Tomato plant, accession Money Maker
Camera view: tilt-top (135 deg); turntable rotation: 240 degrees
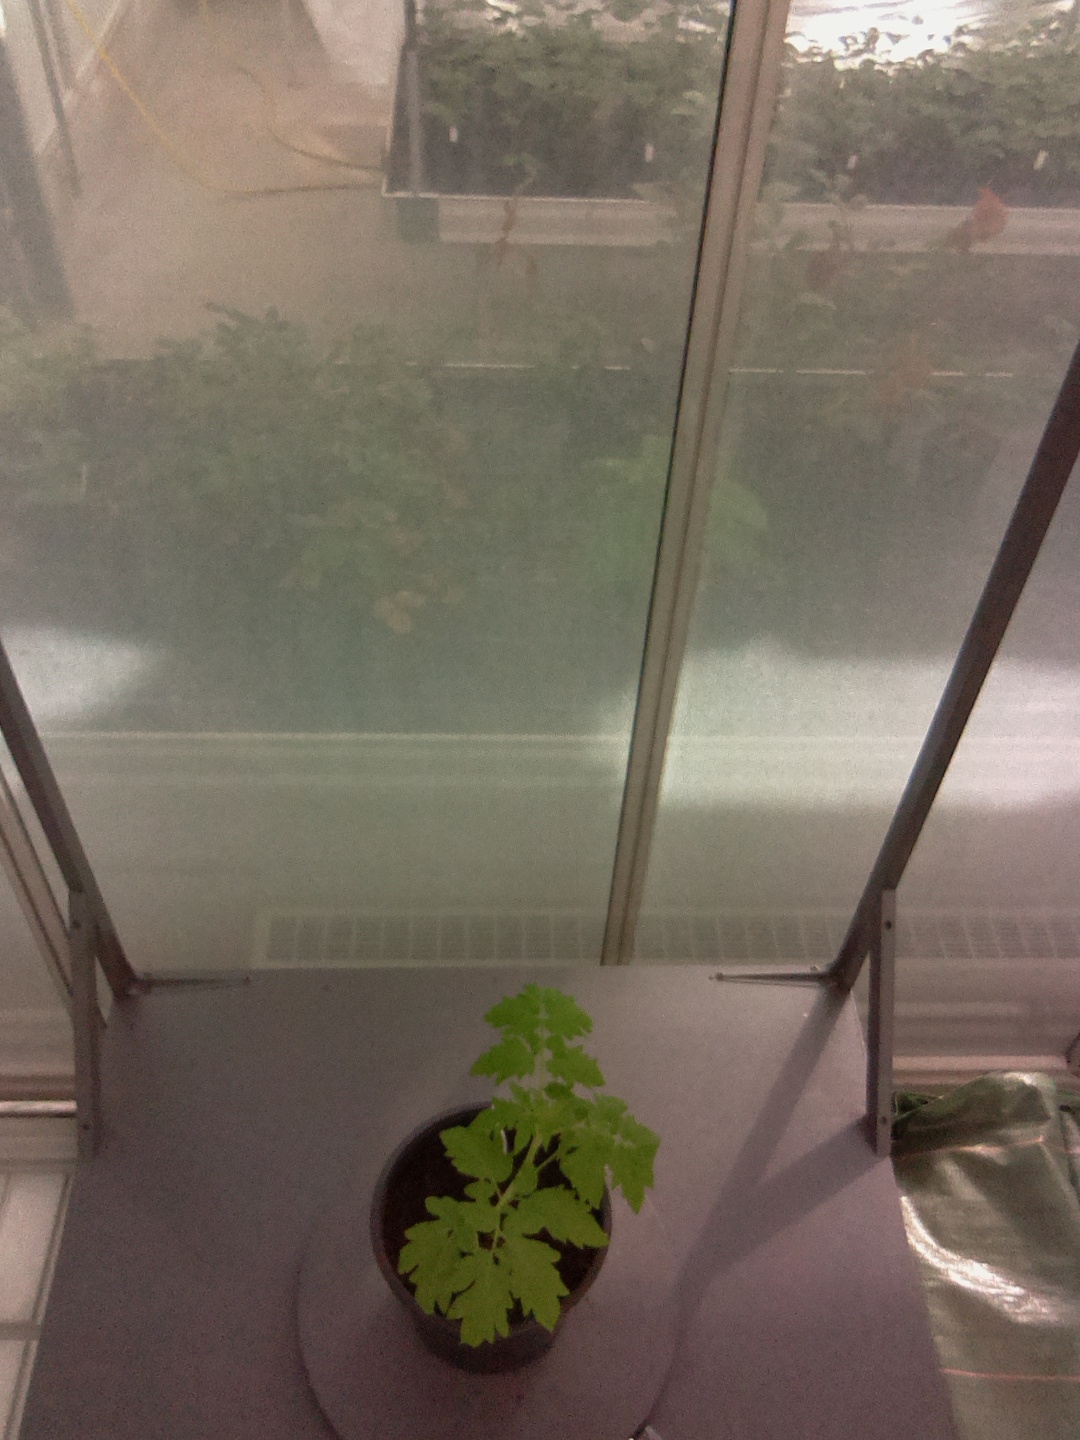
BBCH growth stage 13: 6 of true leaves visible